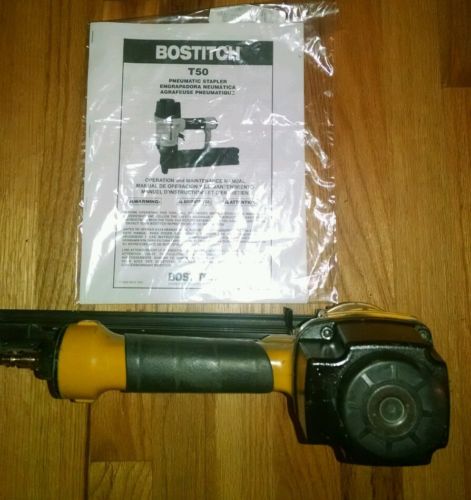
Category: stapler